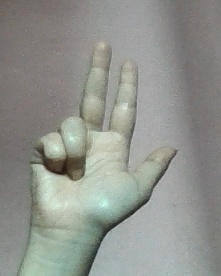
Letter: al